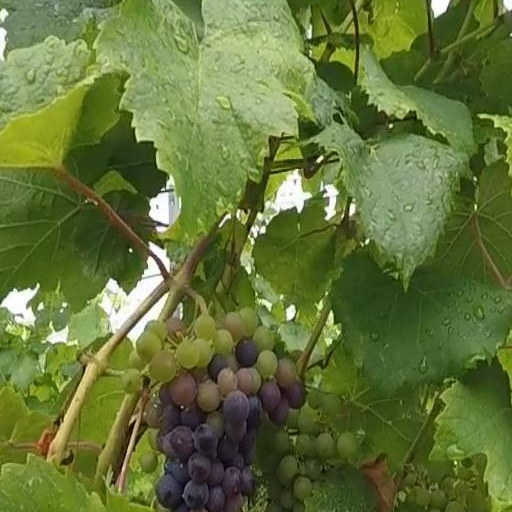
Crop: grape